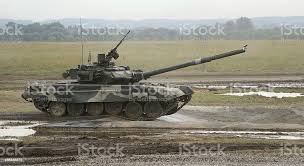
Label: Tank